Schurwald

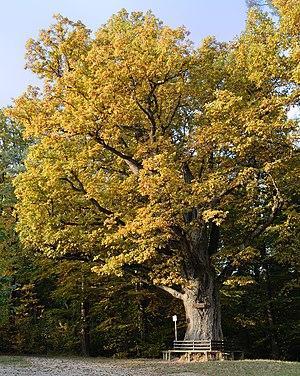
Tree on the southern edge of the forest in Plochingen

The Schurwald is a wooded mountain range in Baden-Württemberg, southern Germany, which at its highest point is 513.2 m above sea level.